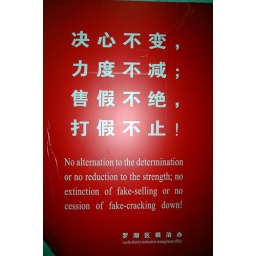
The sign on the wall in the Shenzhen mall.